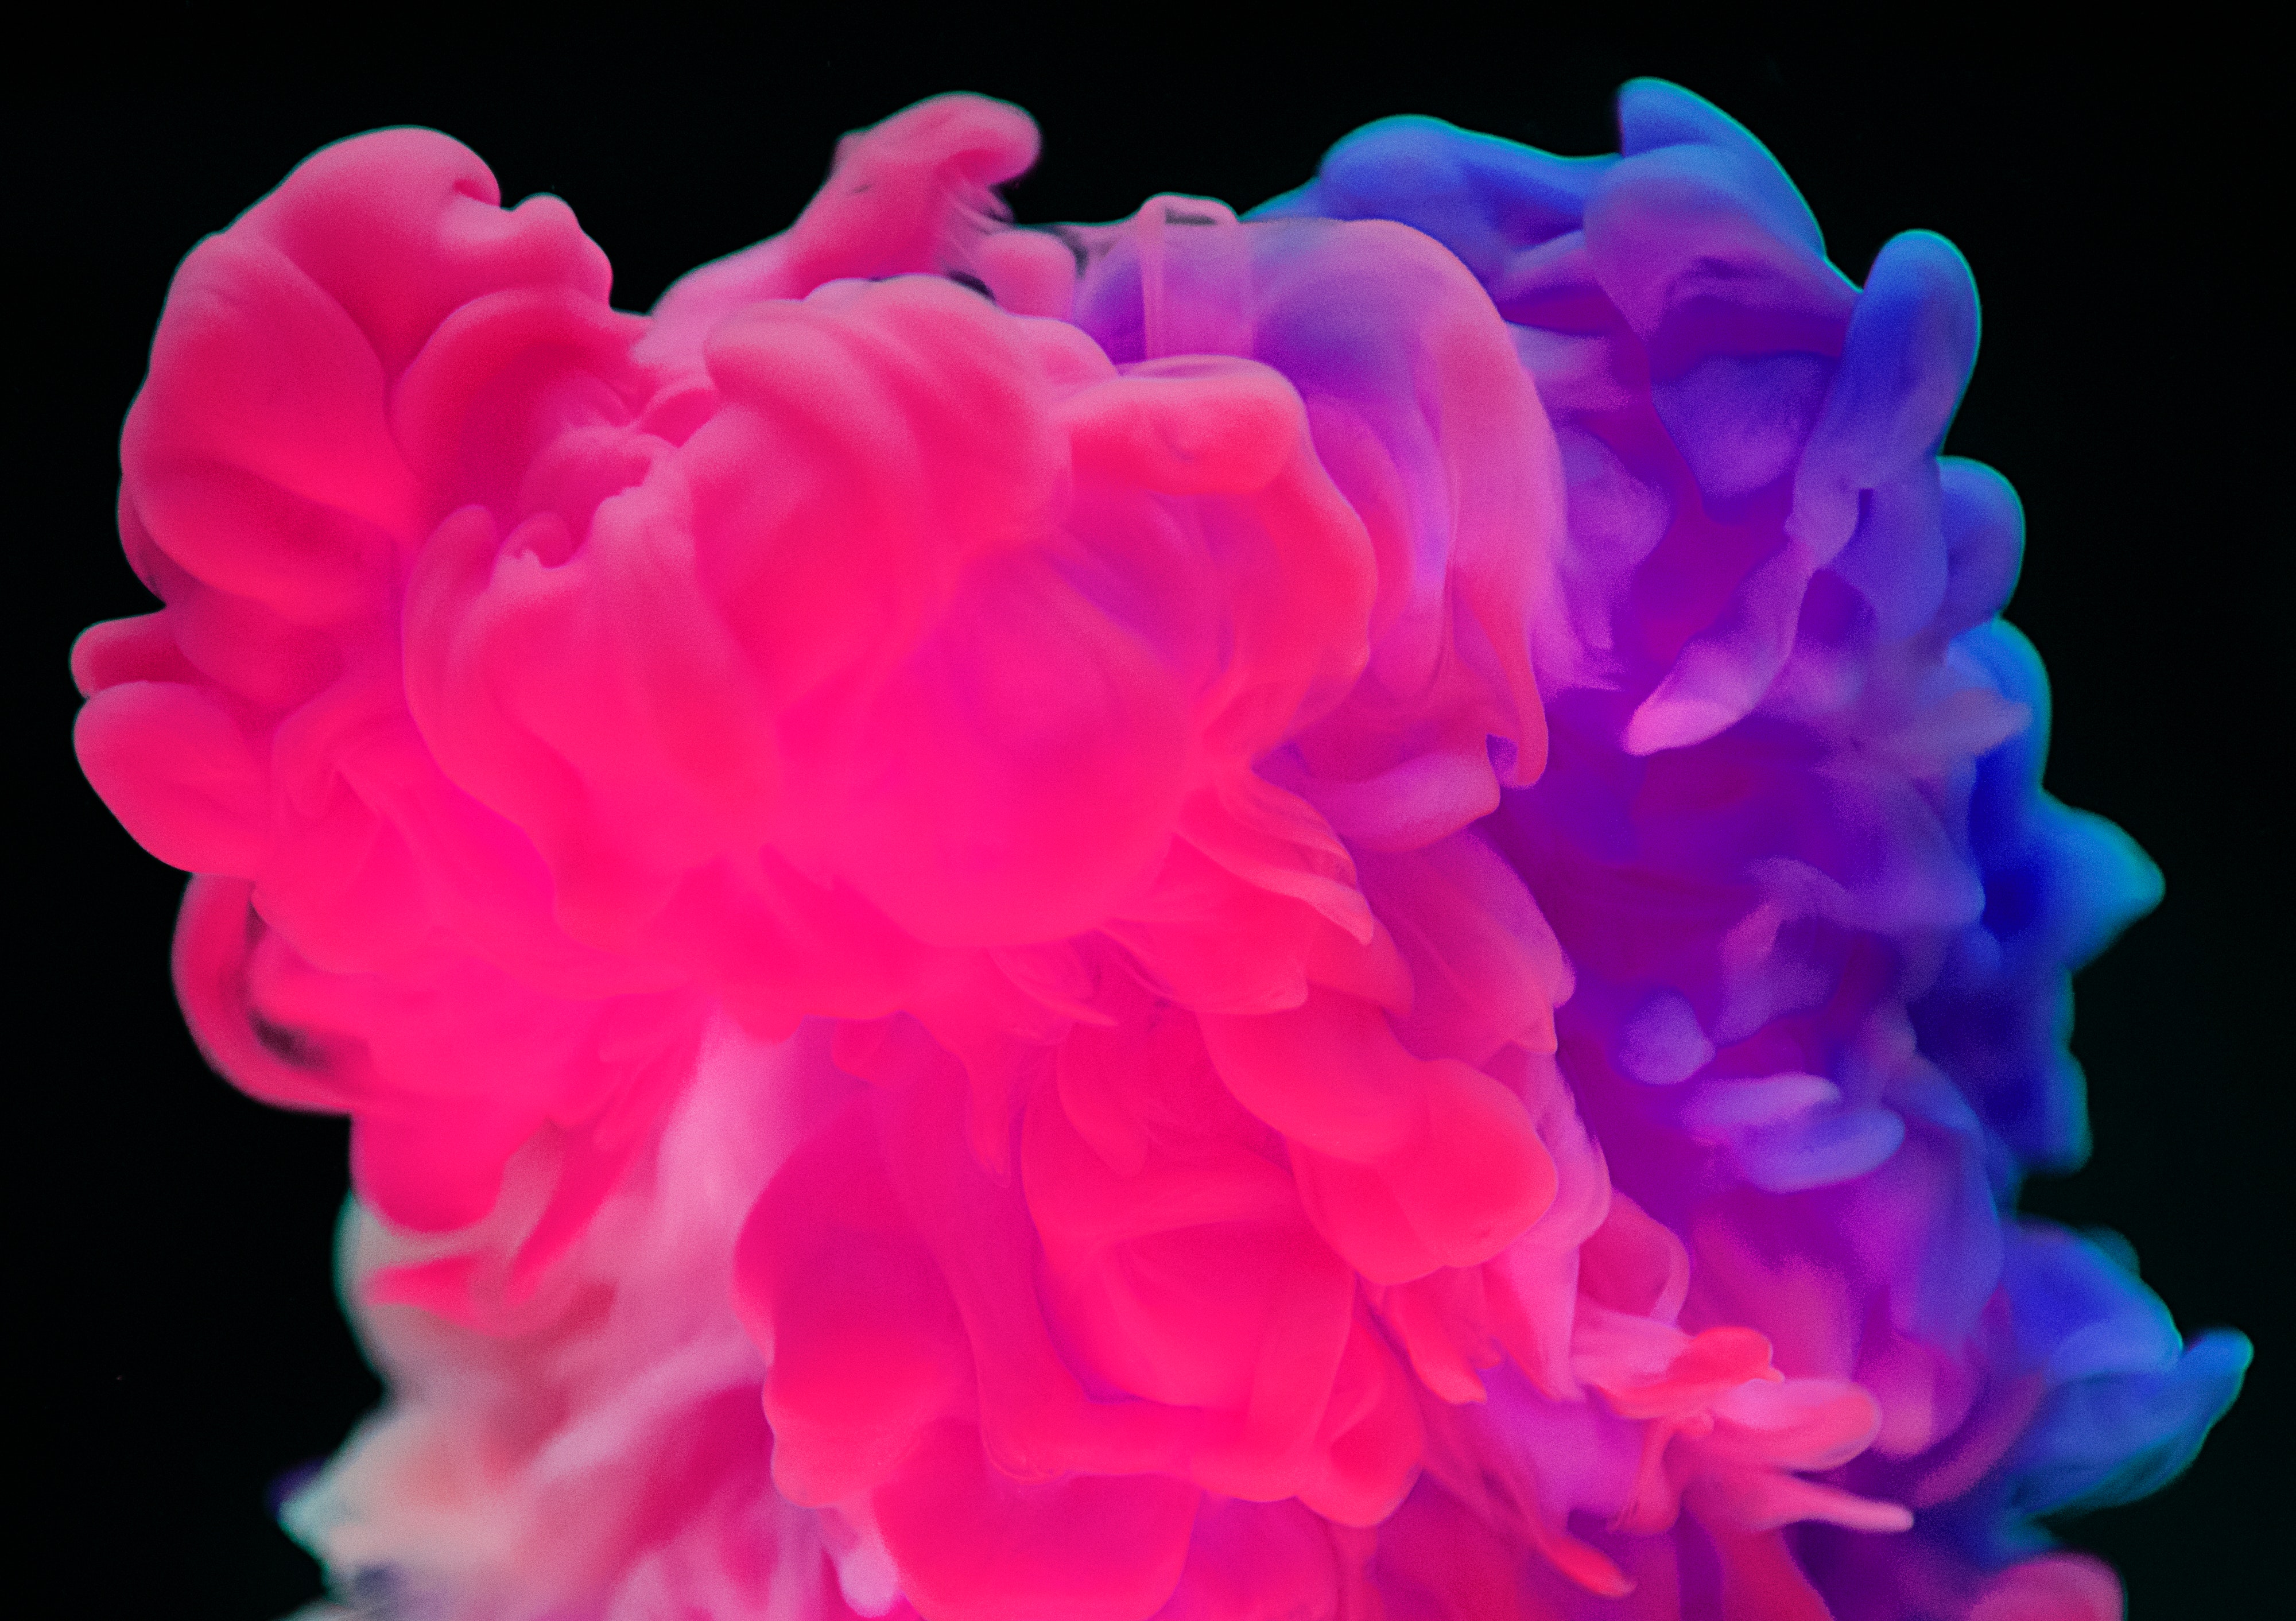
pink, petal, violet, magenta, organism, peony, plant, flower